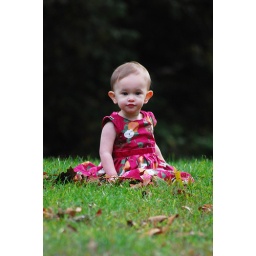
a girl in grass